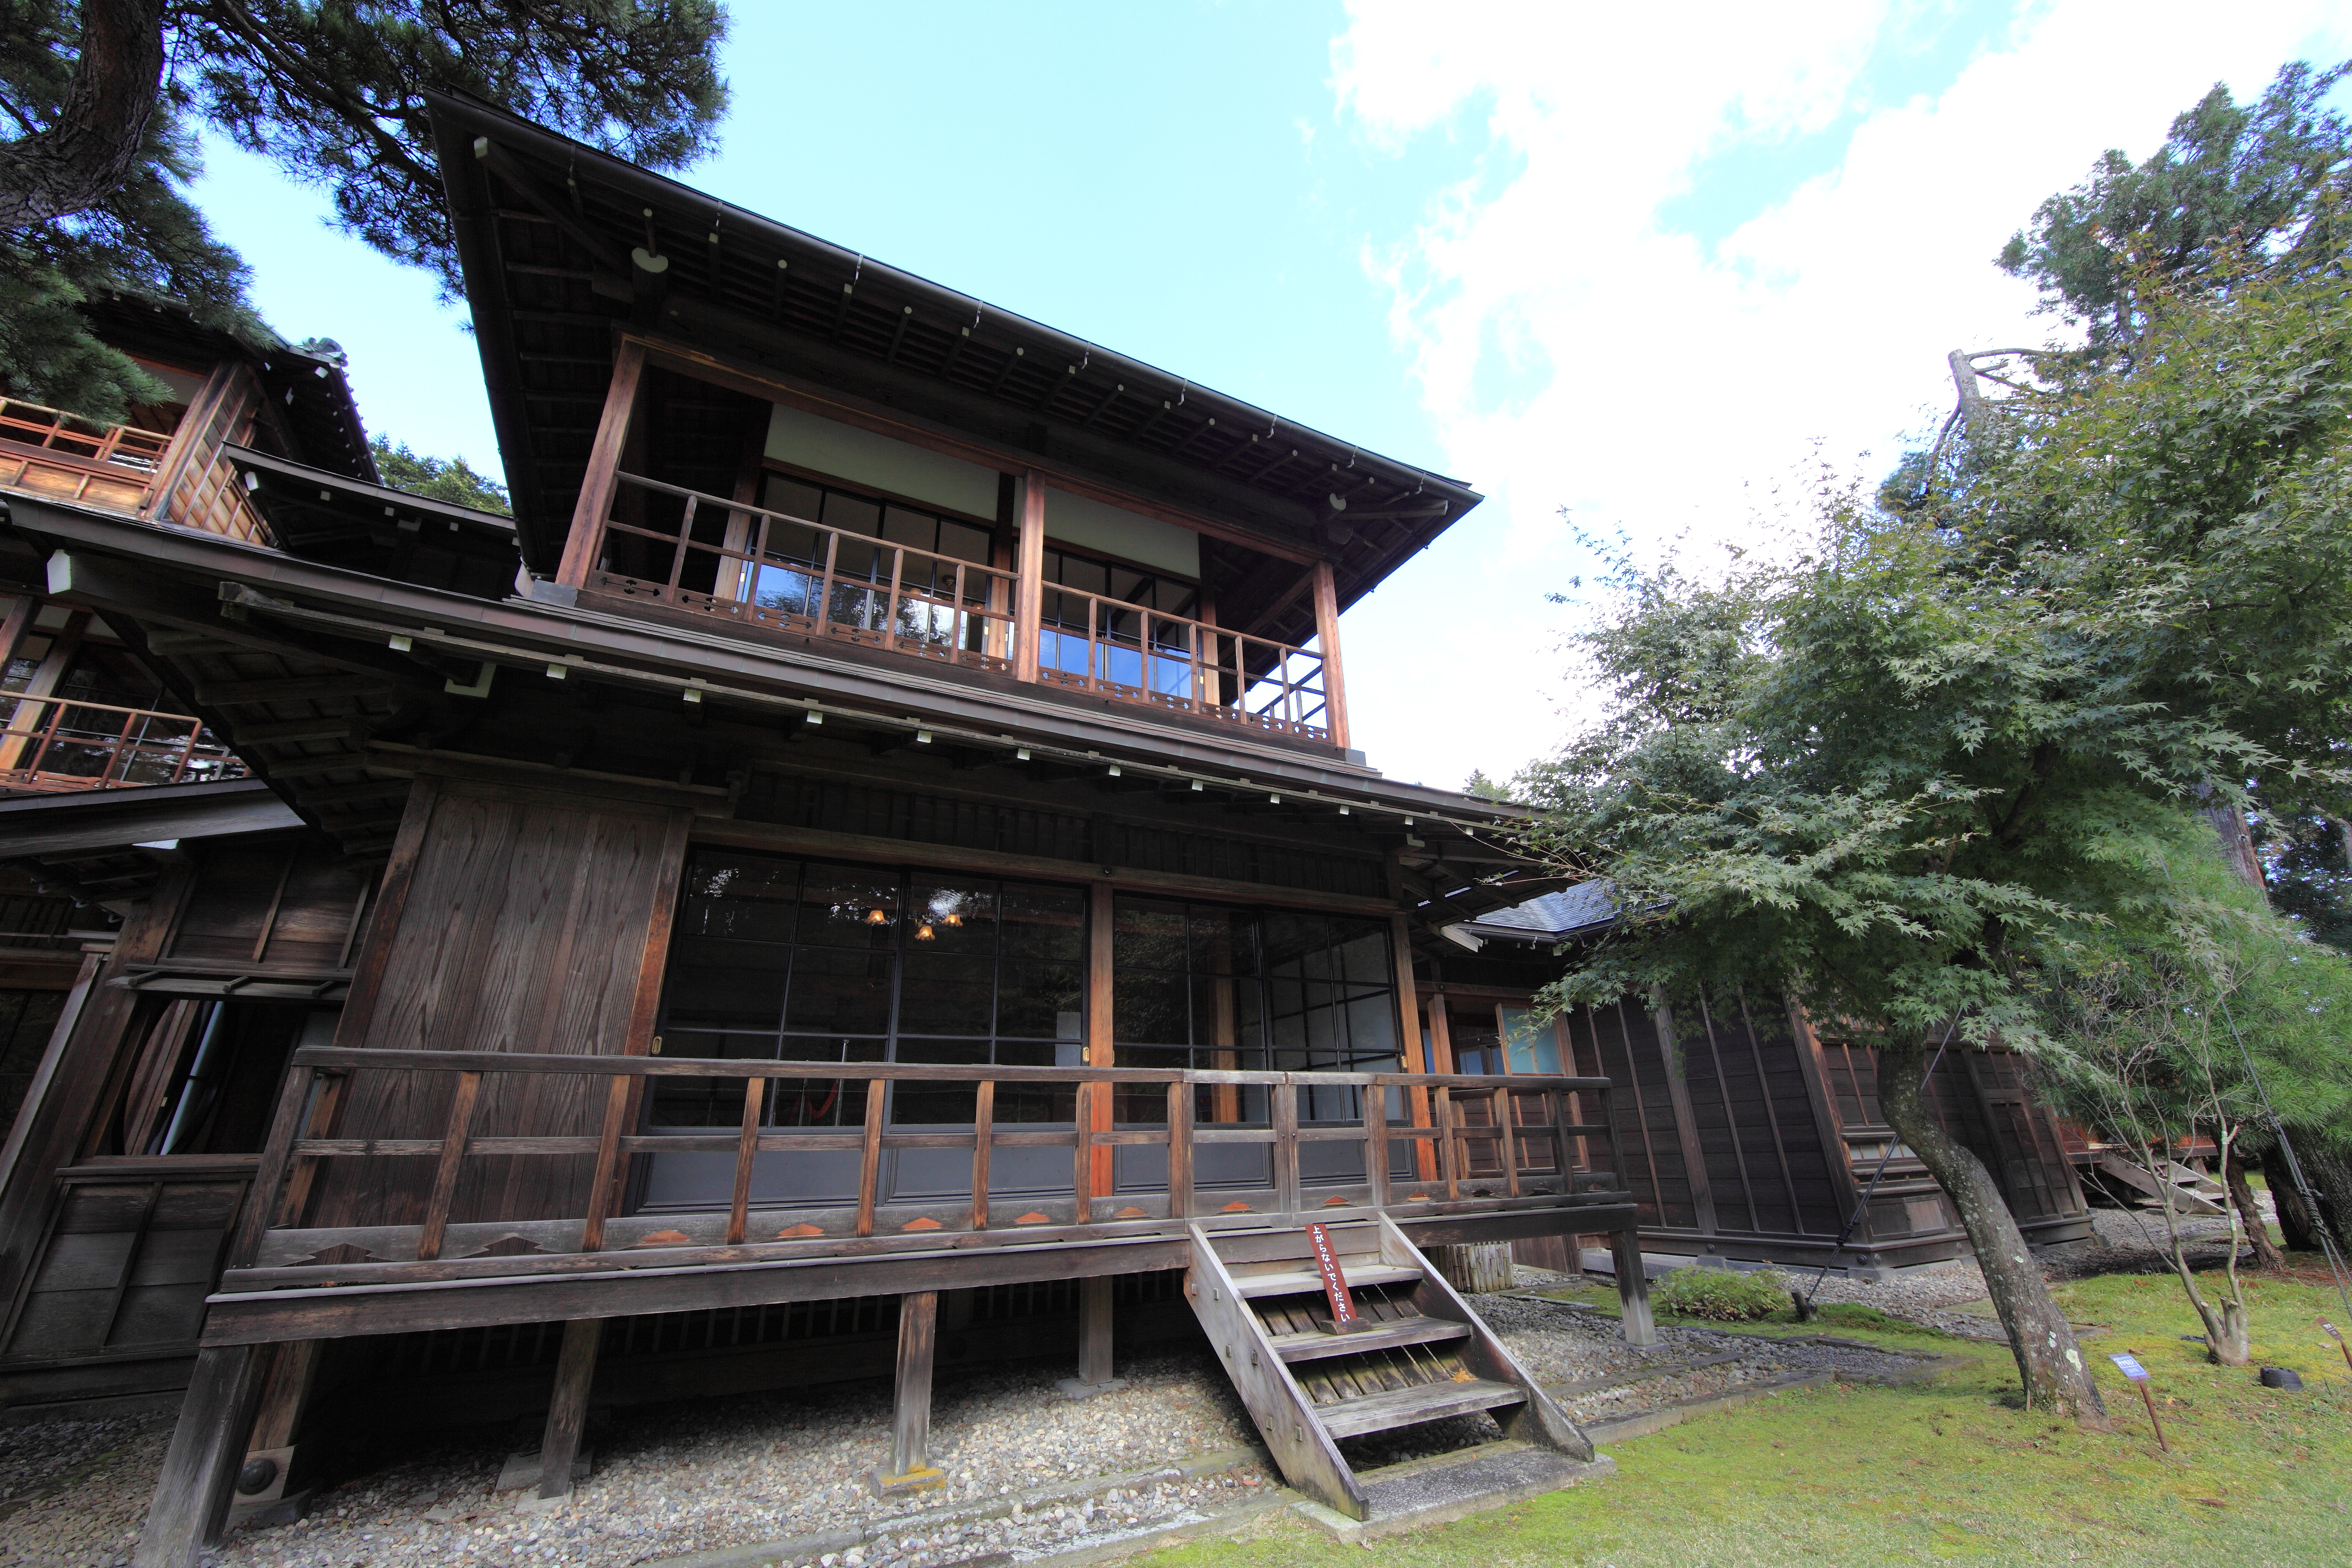
architecture, villa, mansion, house, home, high, cottage, property, exterior, cool image, design, japanese, tochigi, 5d, style, hires, imperial, estate, markii, traditional, hi, res, resolution, nikkoh, tamozawagoyoutei, residential area